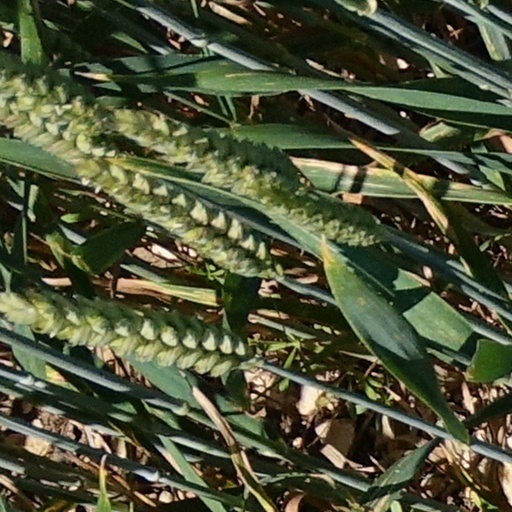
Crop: wheat